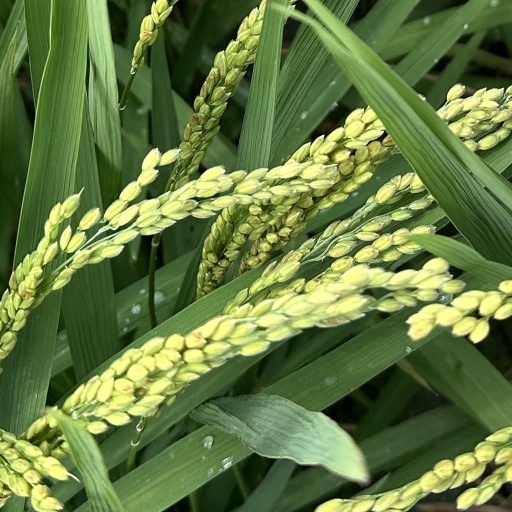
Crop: rice